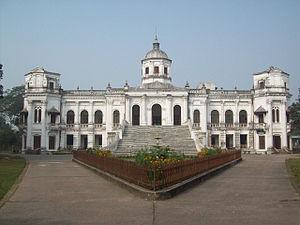
L'architecture anglo-indienne est un mouvement architectural lancé à la fin du XIXᵉ siècle par les architectes britanniques dans les Indes britanniques. Il associe des éléments de l'architecture indo-islamique à l'architecture néogothique de l'Époque victorienne